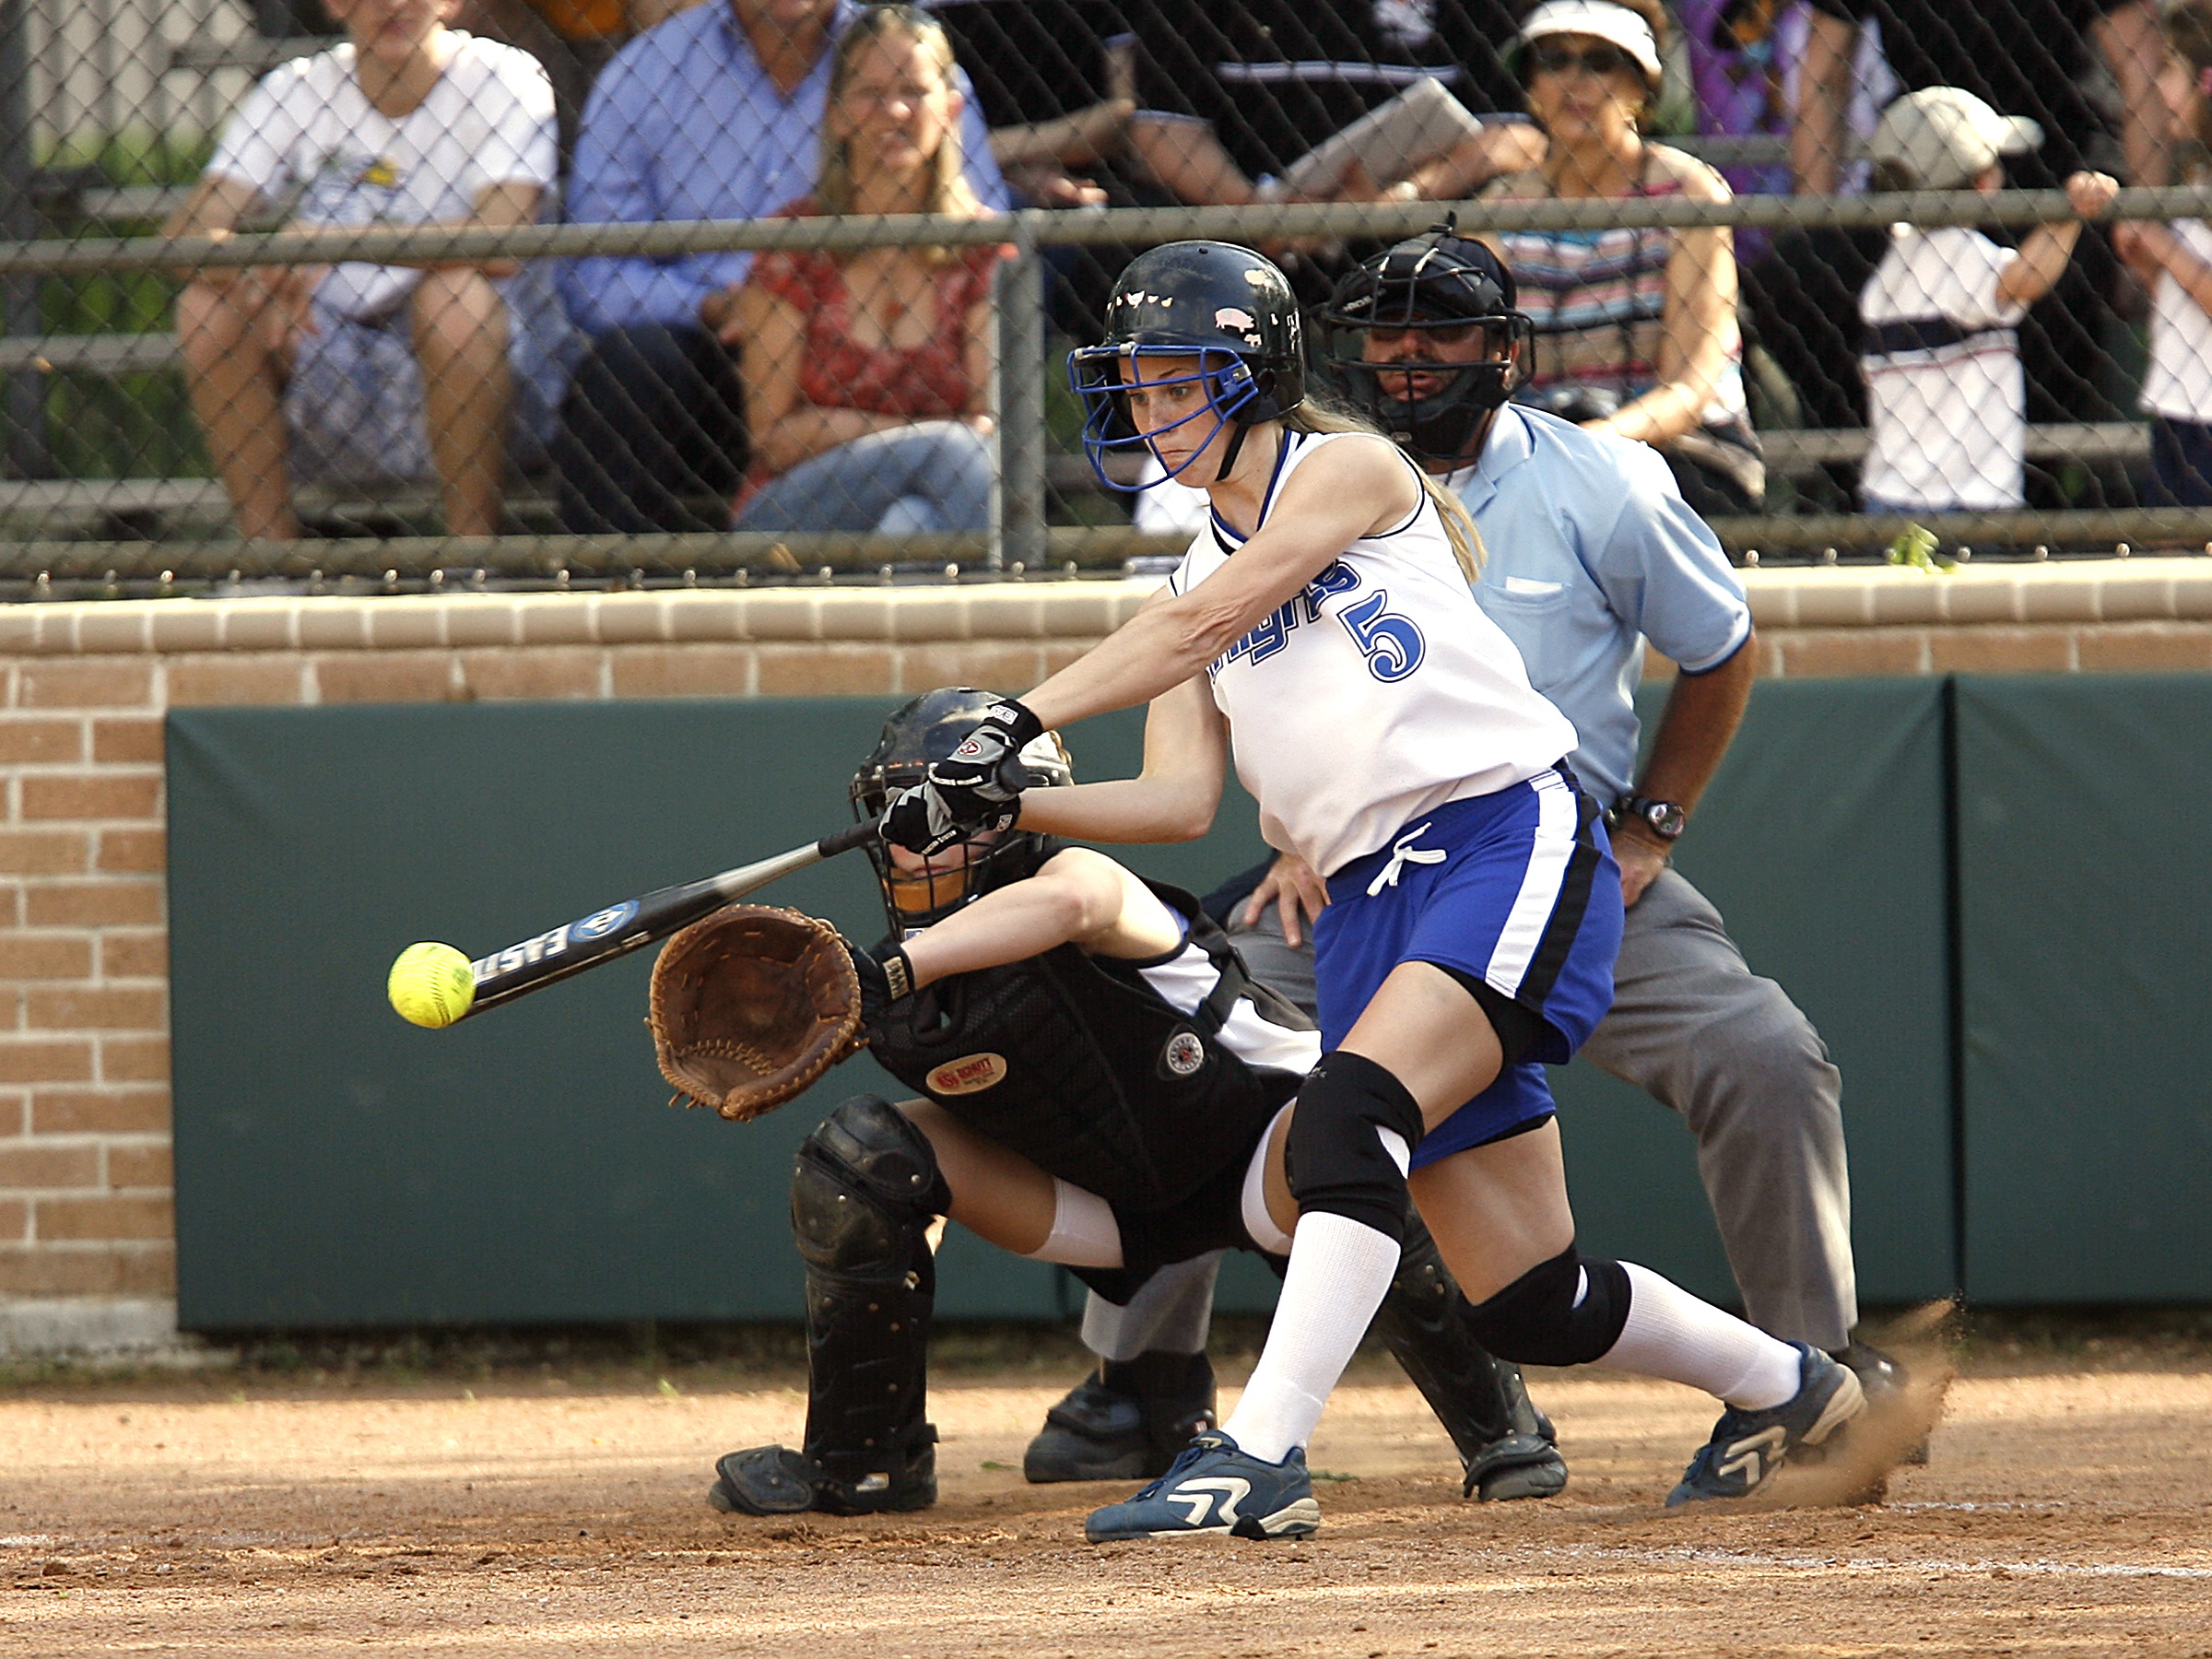
baseball, glove, sport, game, youth, action, stadium, player, umpire, batter, competition, women, sports, helmet, swinging, ball, competitive, home plate, bat, athlete, tournament, spectators, tackle, hit, catcher, softball, ball game, hitter, team sport, catcher's mitt, sports official, fast pitch, action photo, girls softball, college baseball, bat and ball games, baseball positions